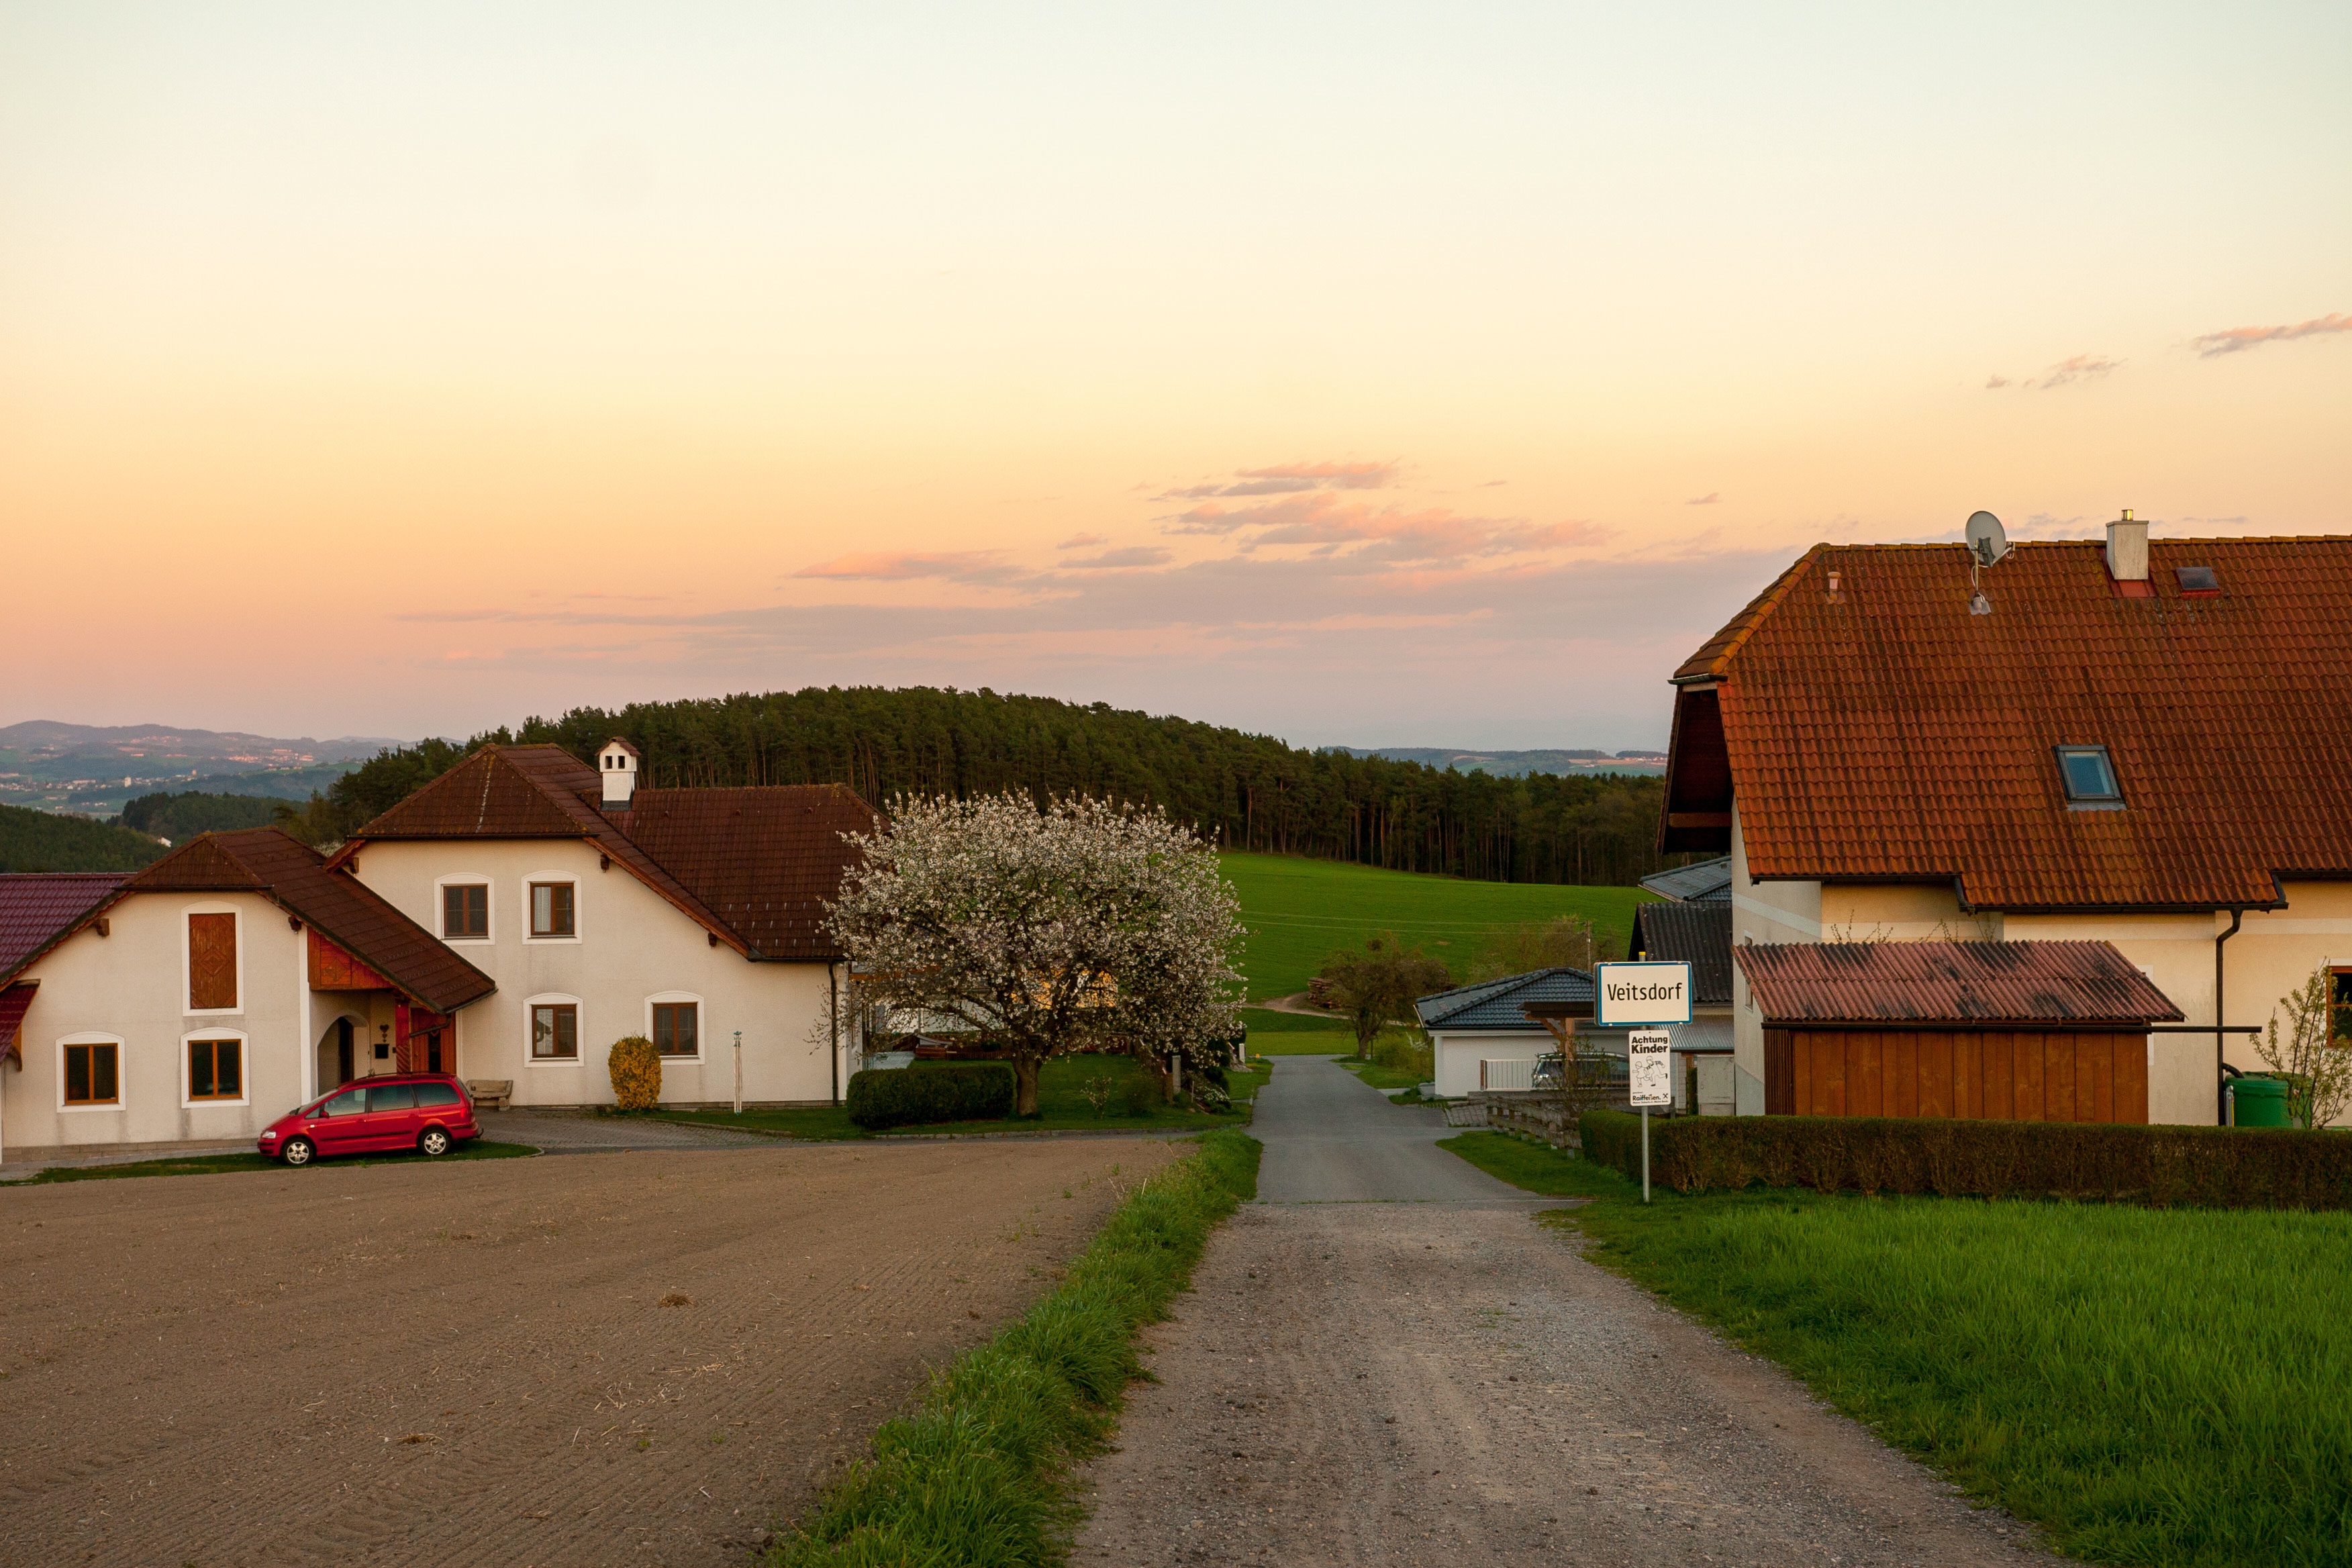
landscape, sunset, farm, house, morning, hill, vacation, village, suburb, property, estate, rural area, residential area